Gig Harbor High School

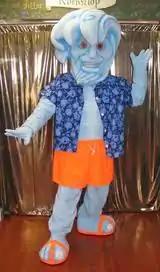
Tide Guy (school mascot)

The speech and debate team attends both state and national tournaments yearly. It won the statewide tournament in the 2007–2008 season. The team participates in policy debate, LD (Lincoln-Douglas), Congressional Debate, Public Forum, various interpretation events, platform speaking and limited prep events.